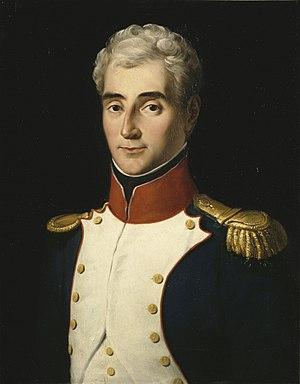
André Masséna, né Andrea Massena, duc de Rivoli et prince d'Essling, né le 6 mai 1758 à Nice et mort le 4 avril 1817 à Paris, est un général français de la Révolution et de l’Empire, élevé à la dignité de maréchal d'Empire par Napoléon en 1804.